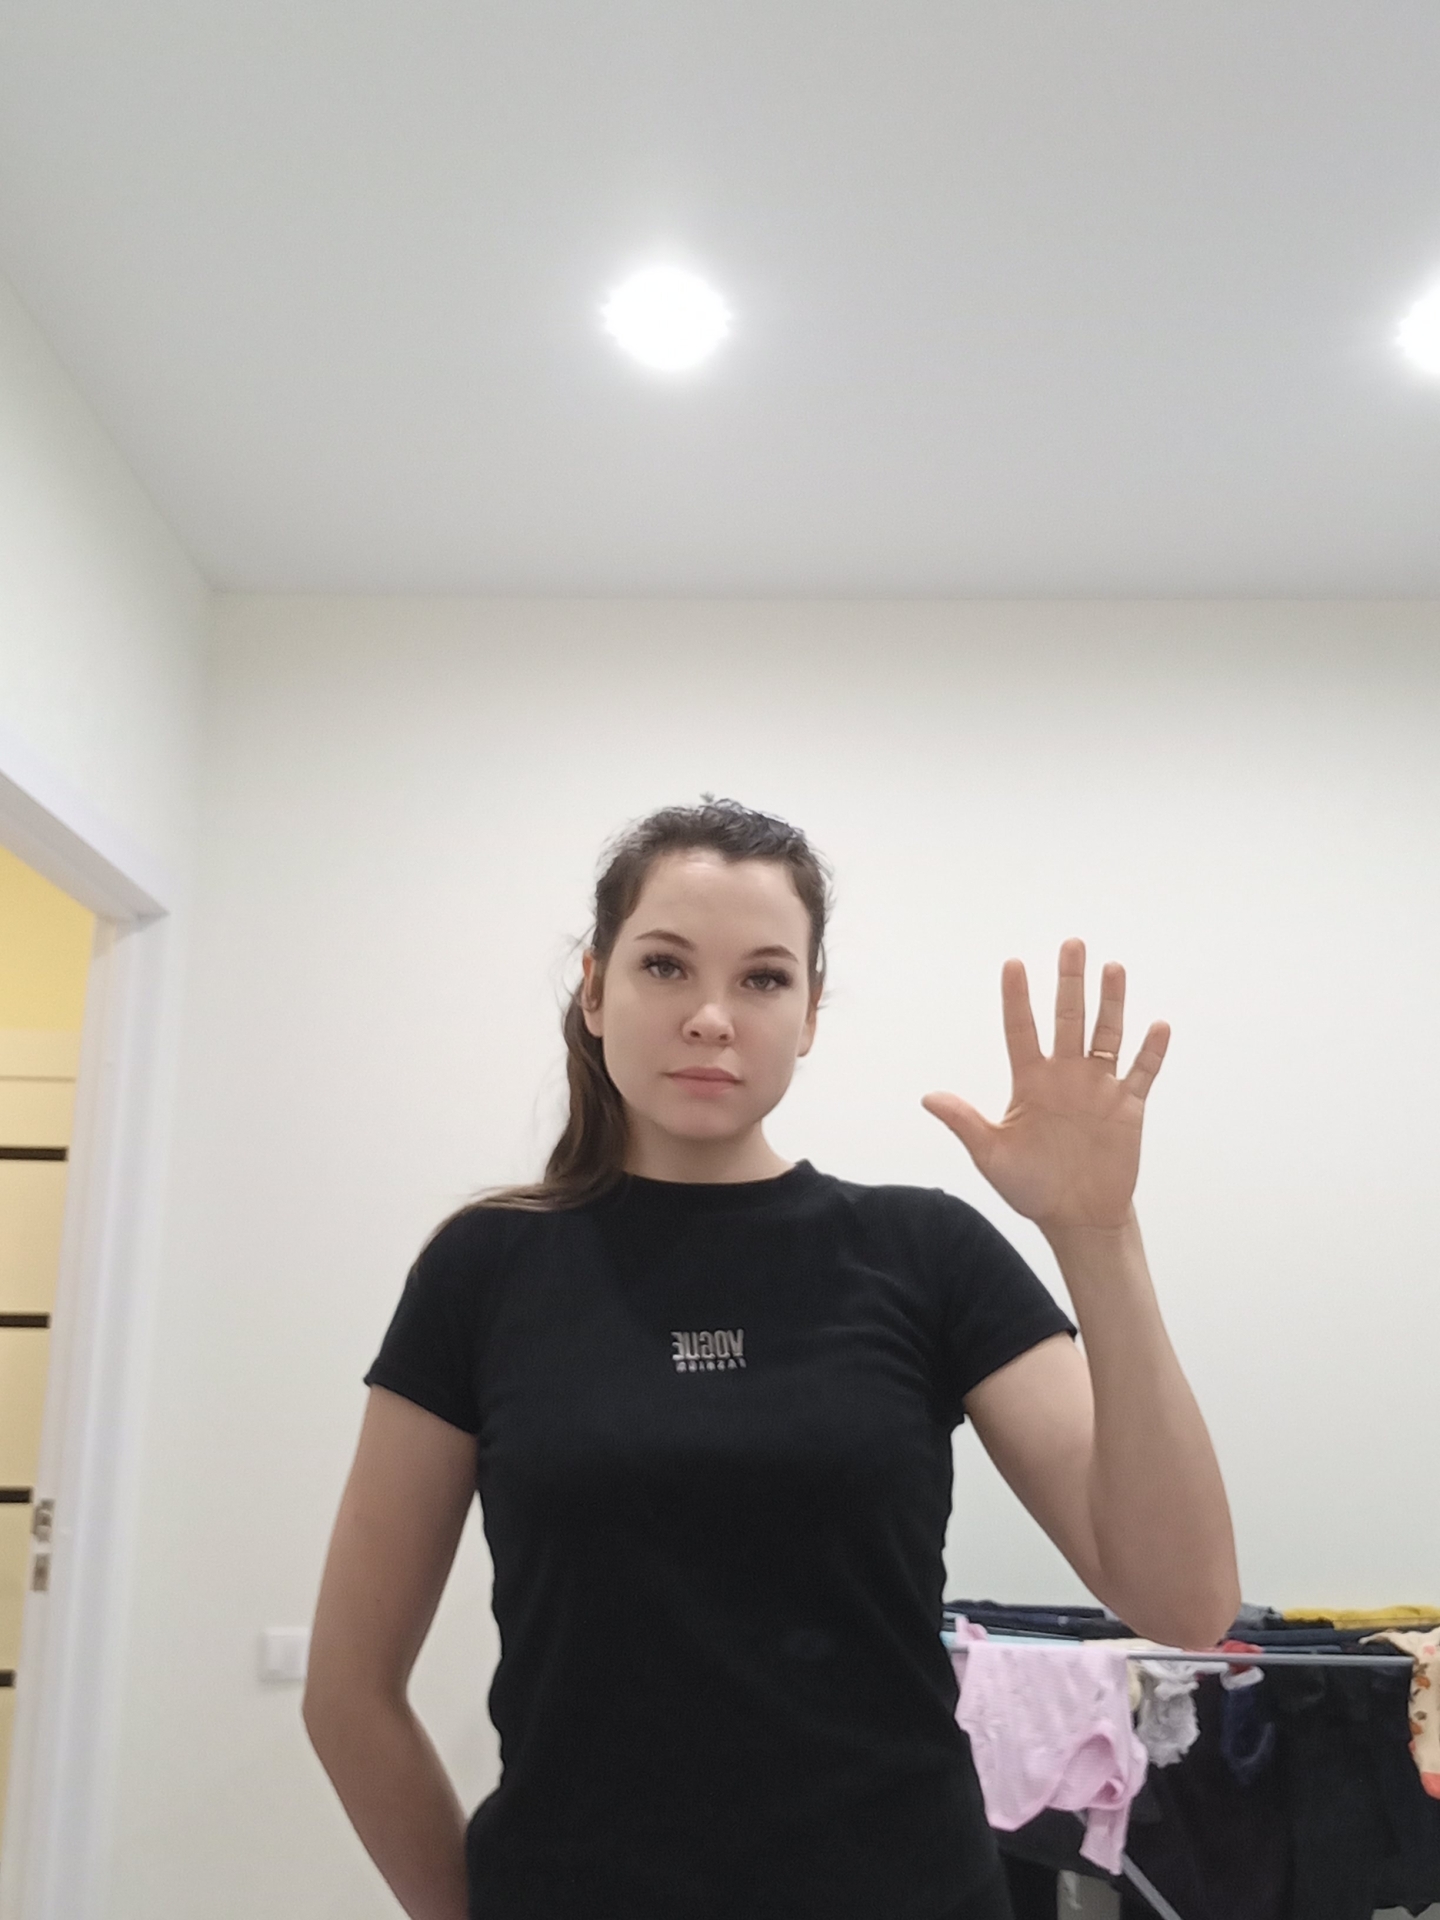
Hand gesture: palm